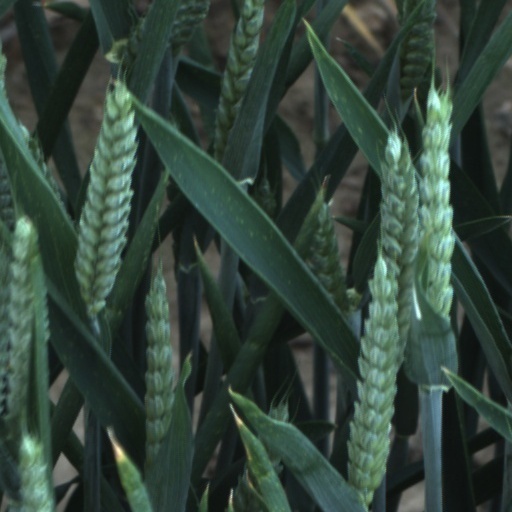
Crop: wheat